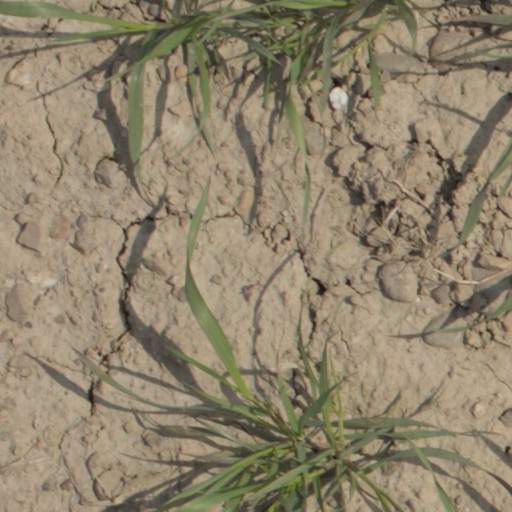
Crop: wheat